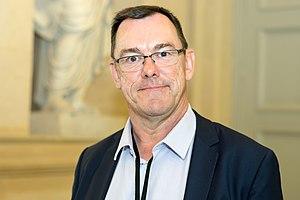
François André dans la salle des Quatre Colonnes du Palais Bourbon durant la première semaine parlementaire de la XVe législature de la Cinquième République française (Paris, France).